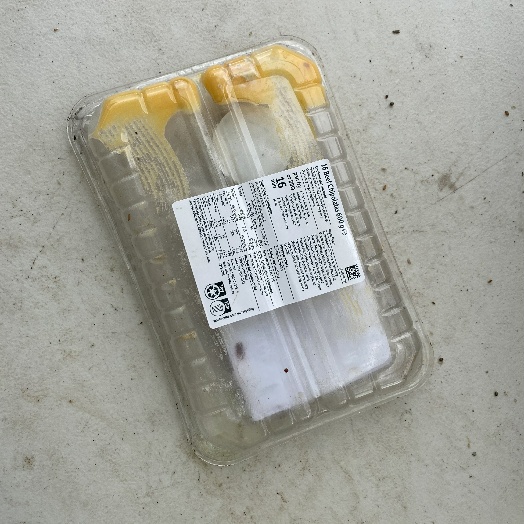
Label: Plastic